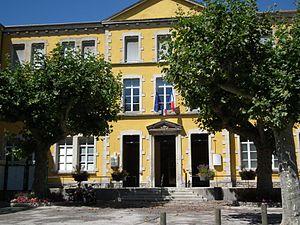
Mairie de Die - Drôme - France
Die est une commune française, sous-préfecture du département de la Drôme en région Auvergne-Rhône-Alpes. Ses habitants sont appelés les Diois et Dioises.